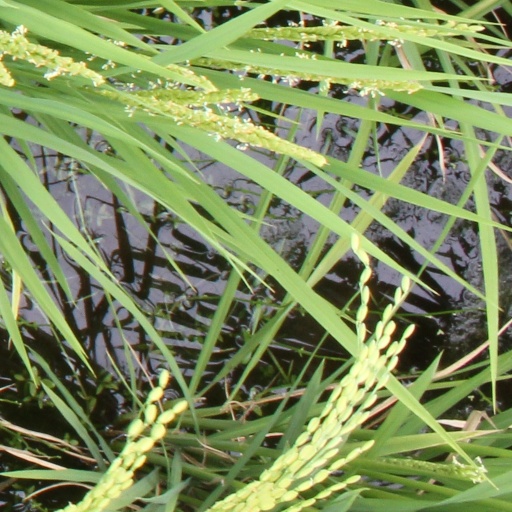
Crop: rice